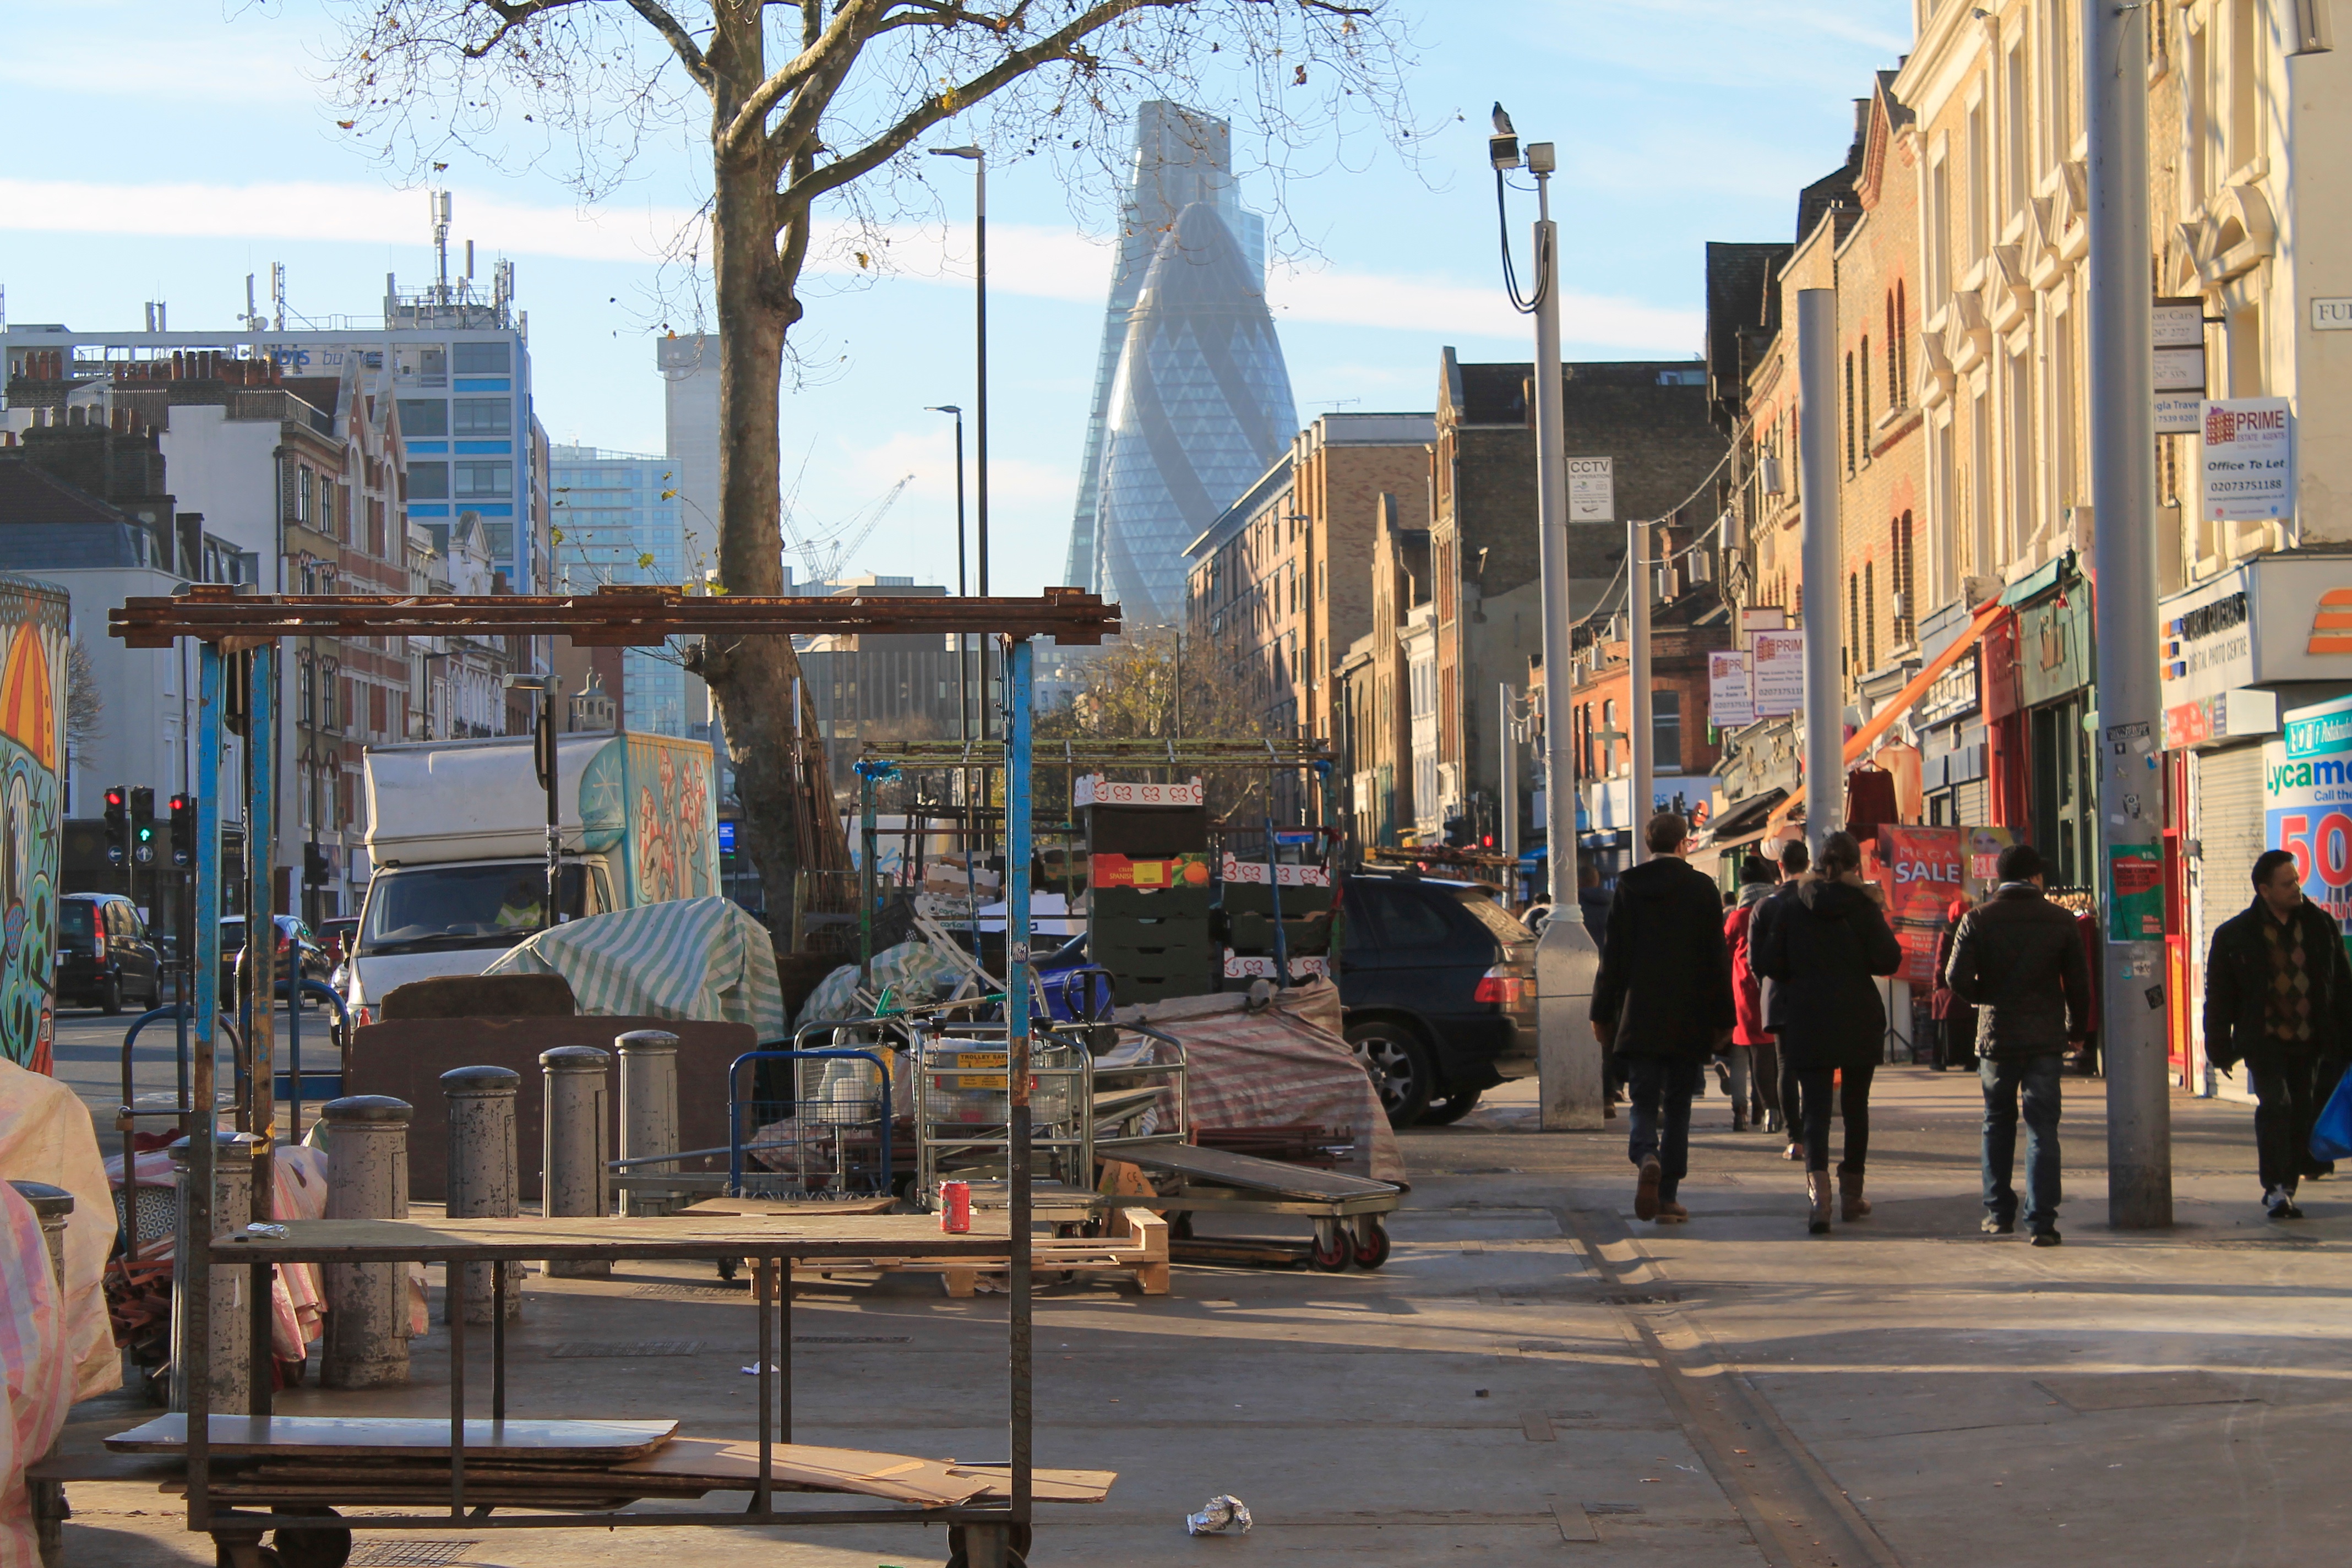
pedestrian, street, town, city, cityscape, downtown, plaza, infrastructure, neighbourhood, urban area, human settlement